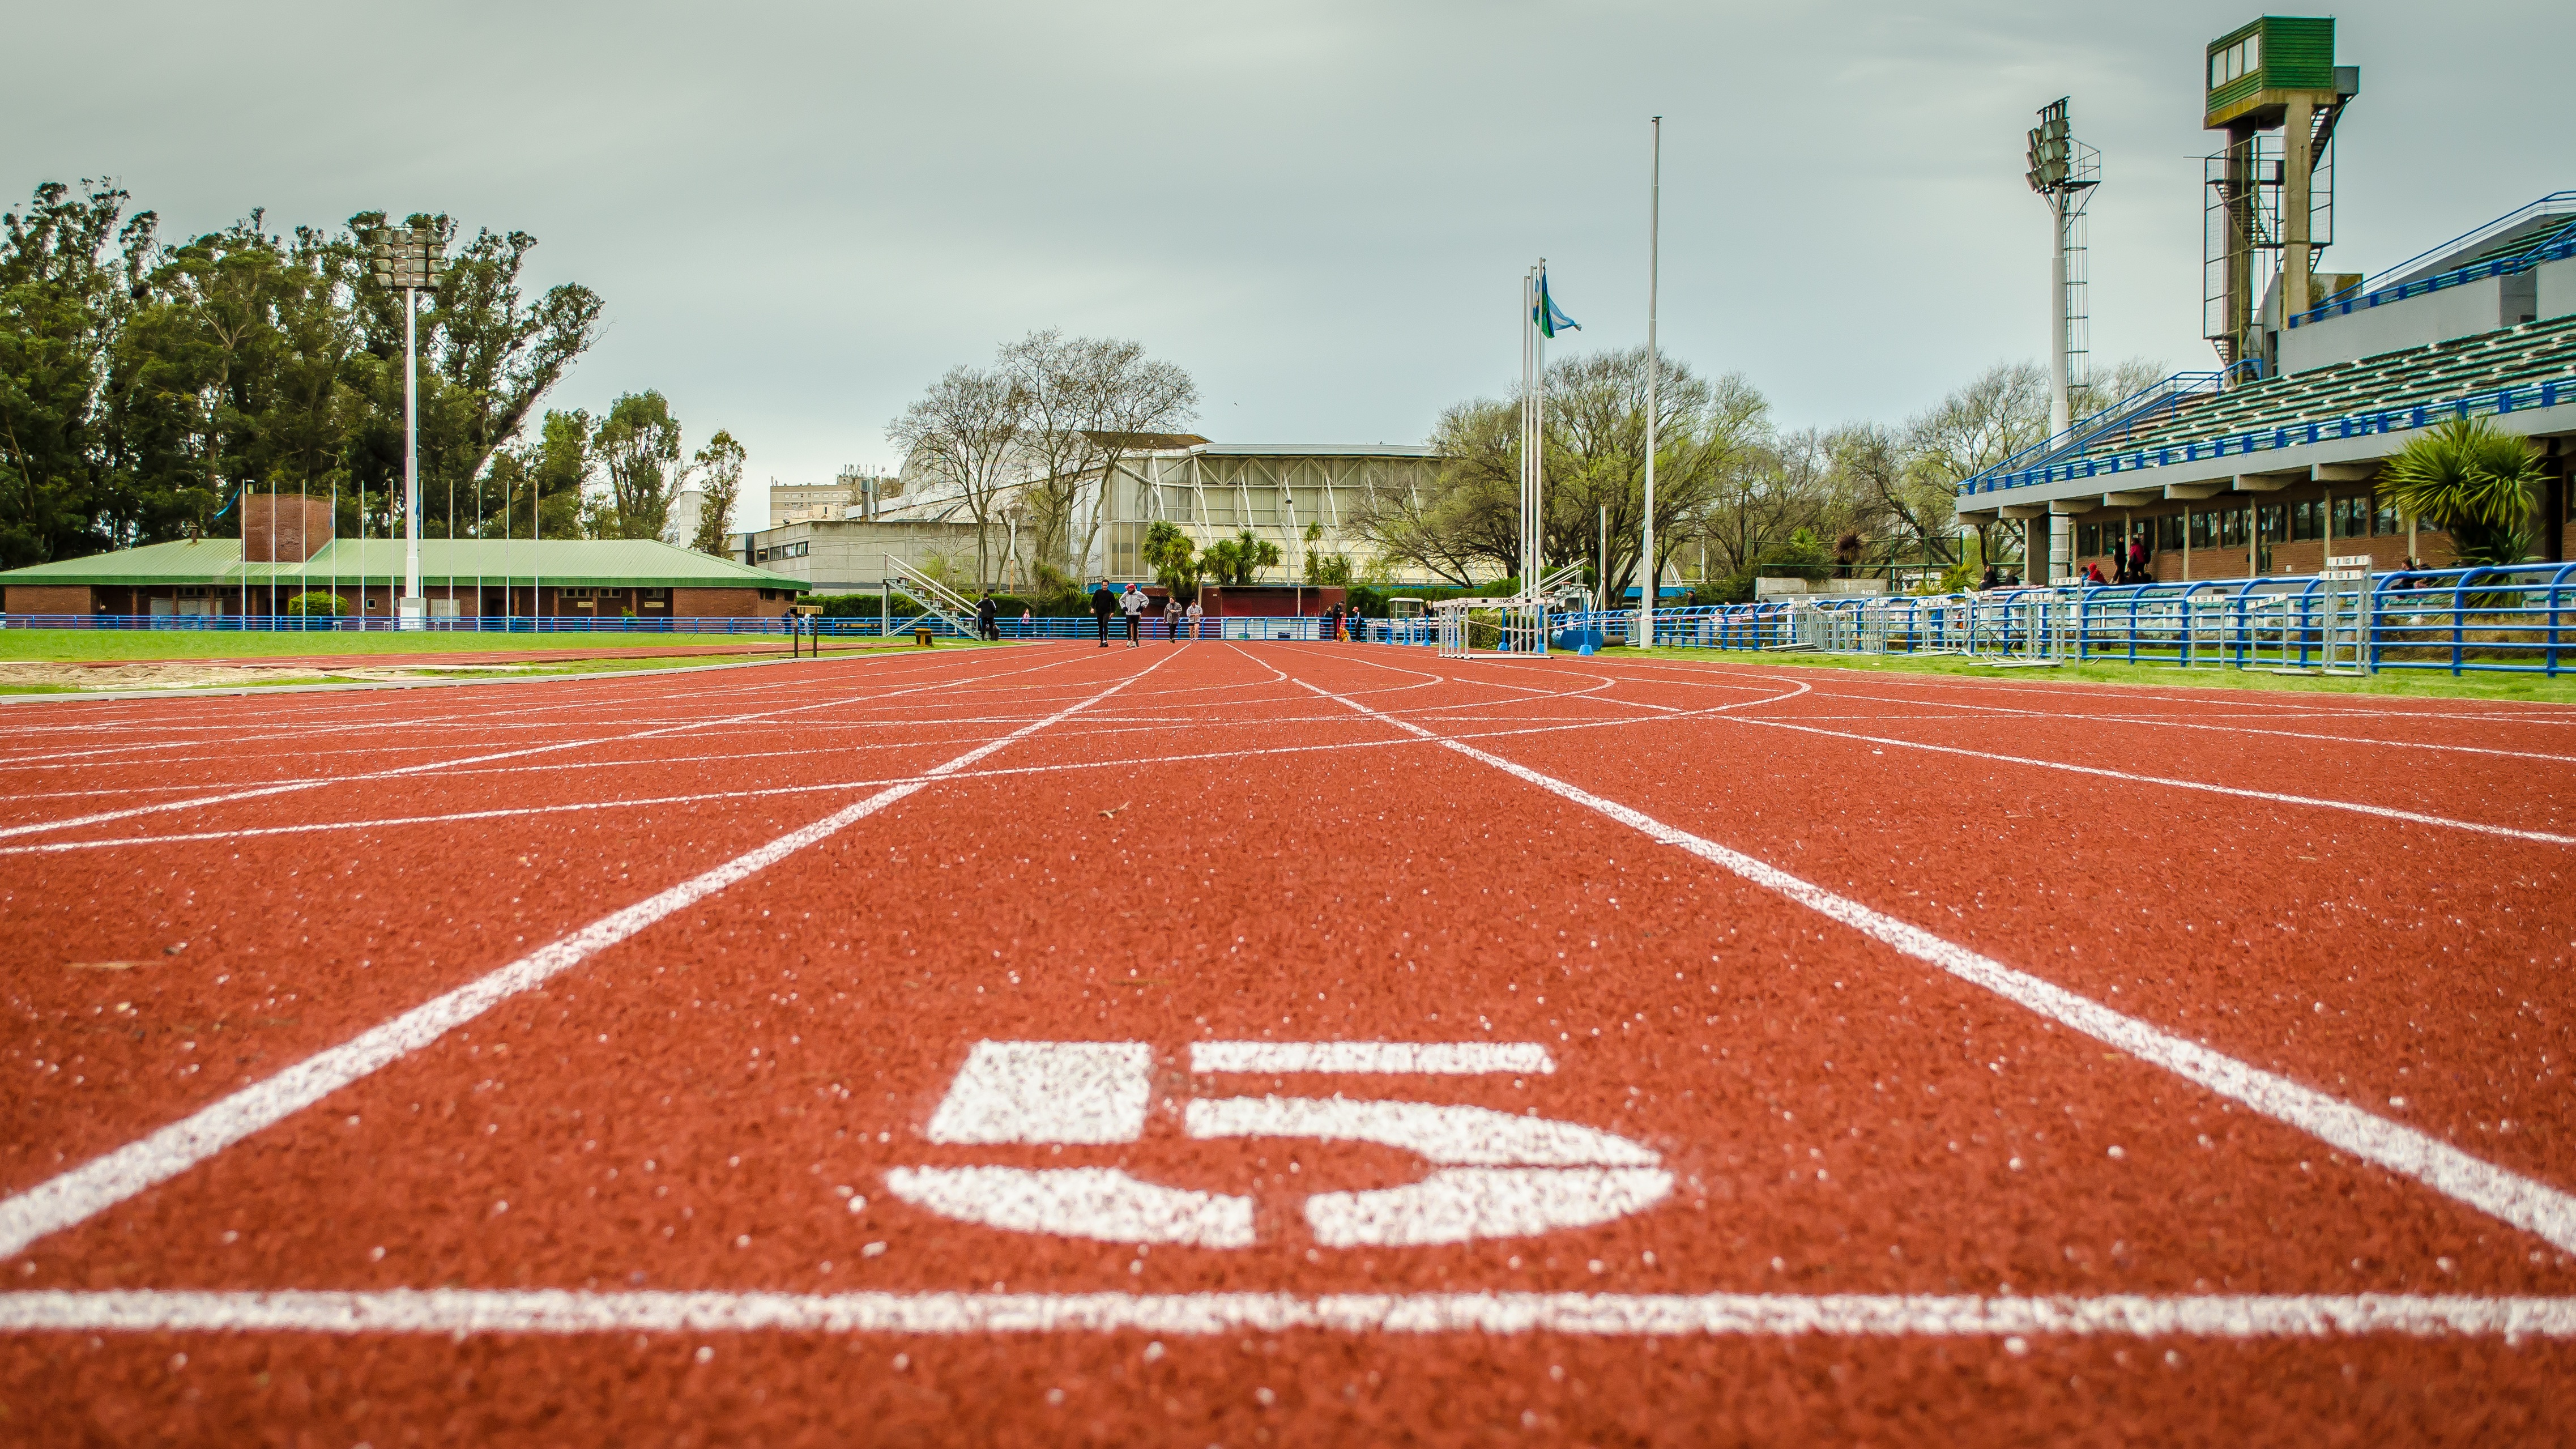
structure, track, stadium, baseball field, tennis court, sports, race track, athletics, sprint, tartan, baseball park, sport venue, soccer specific stadium, track and field athletics, 100 meters